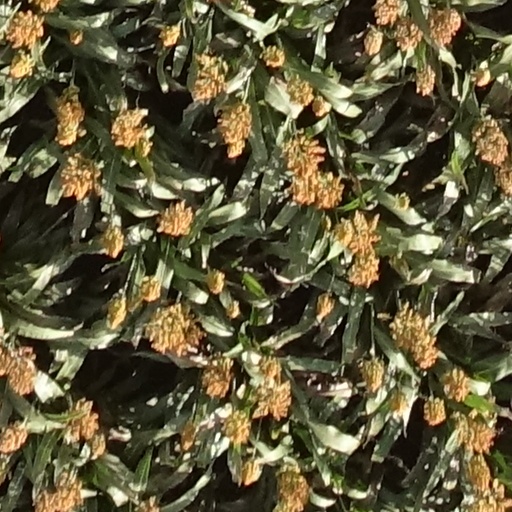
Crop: sorghum